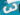
Number: 3